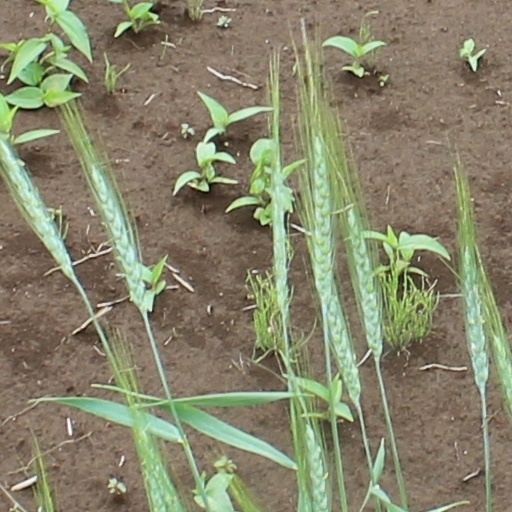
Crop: wheat